Oakland Public School

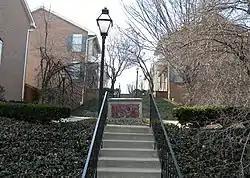
The former site of Oakland Public School located at Dawson Street near Holmes Place

The Oakland Public School, also known as the Holmes School, was a school in the South Oakland neighborhood of Pittsburgh, Pennsylvania was built in 1893 and expanded in 1899. It is believed that Ulysses J. Lincoln Peoples designed the building. It was listed on the National Register of Historic Places in 1987.